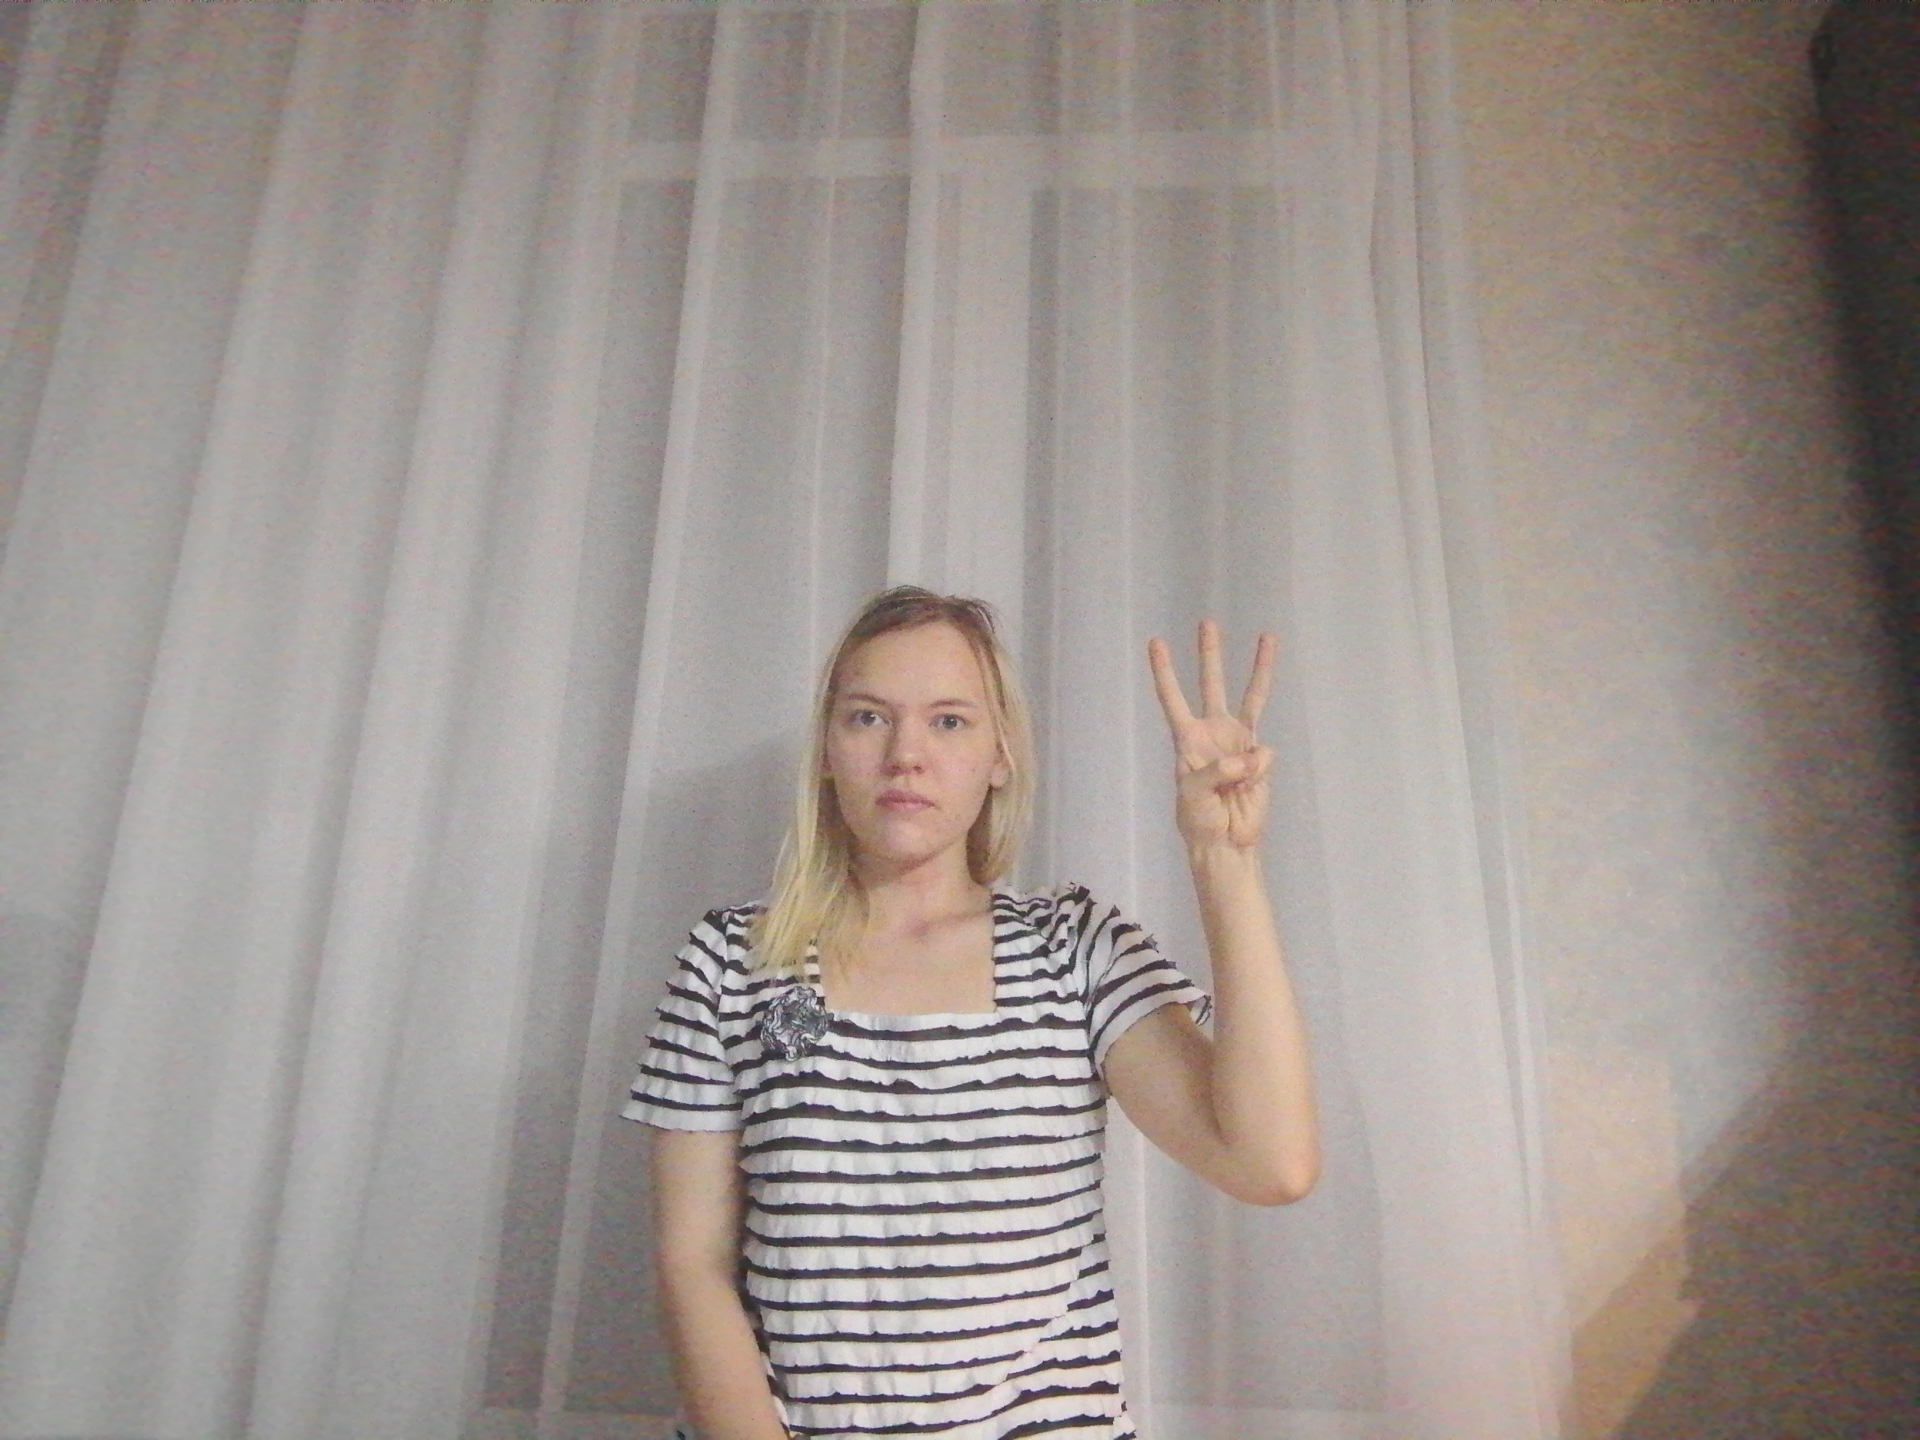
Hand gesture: three